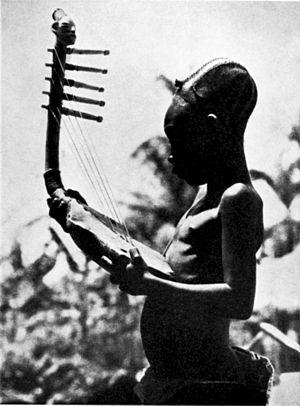
Les Mangbetu sont une population d'Afrique centrale vivant au nord-est de la République démocratique du Congo.